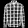
Label: Shirt